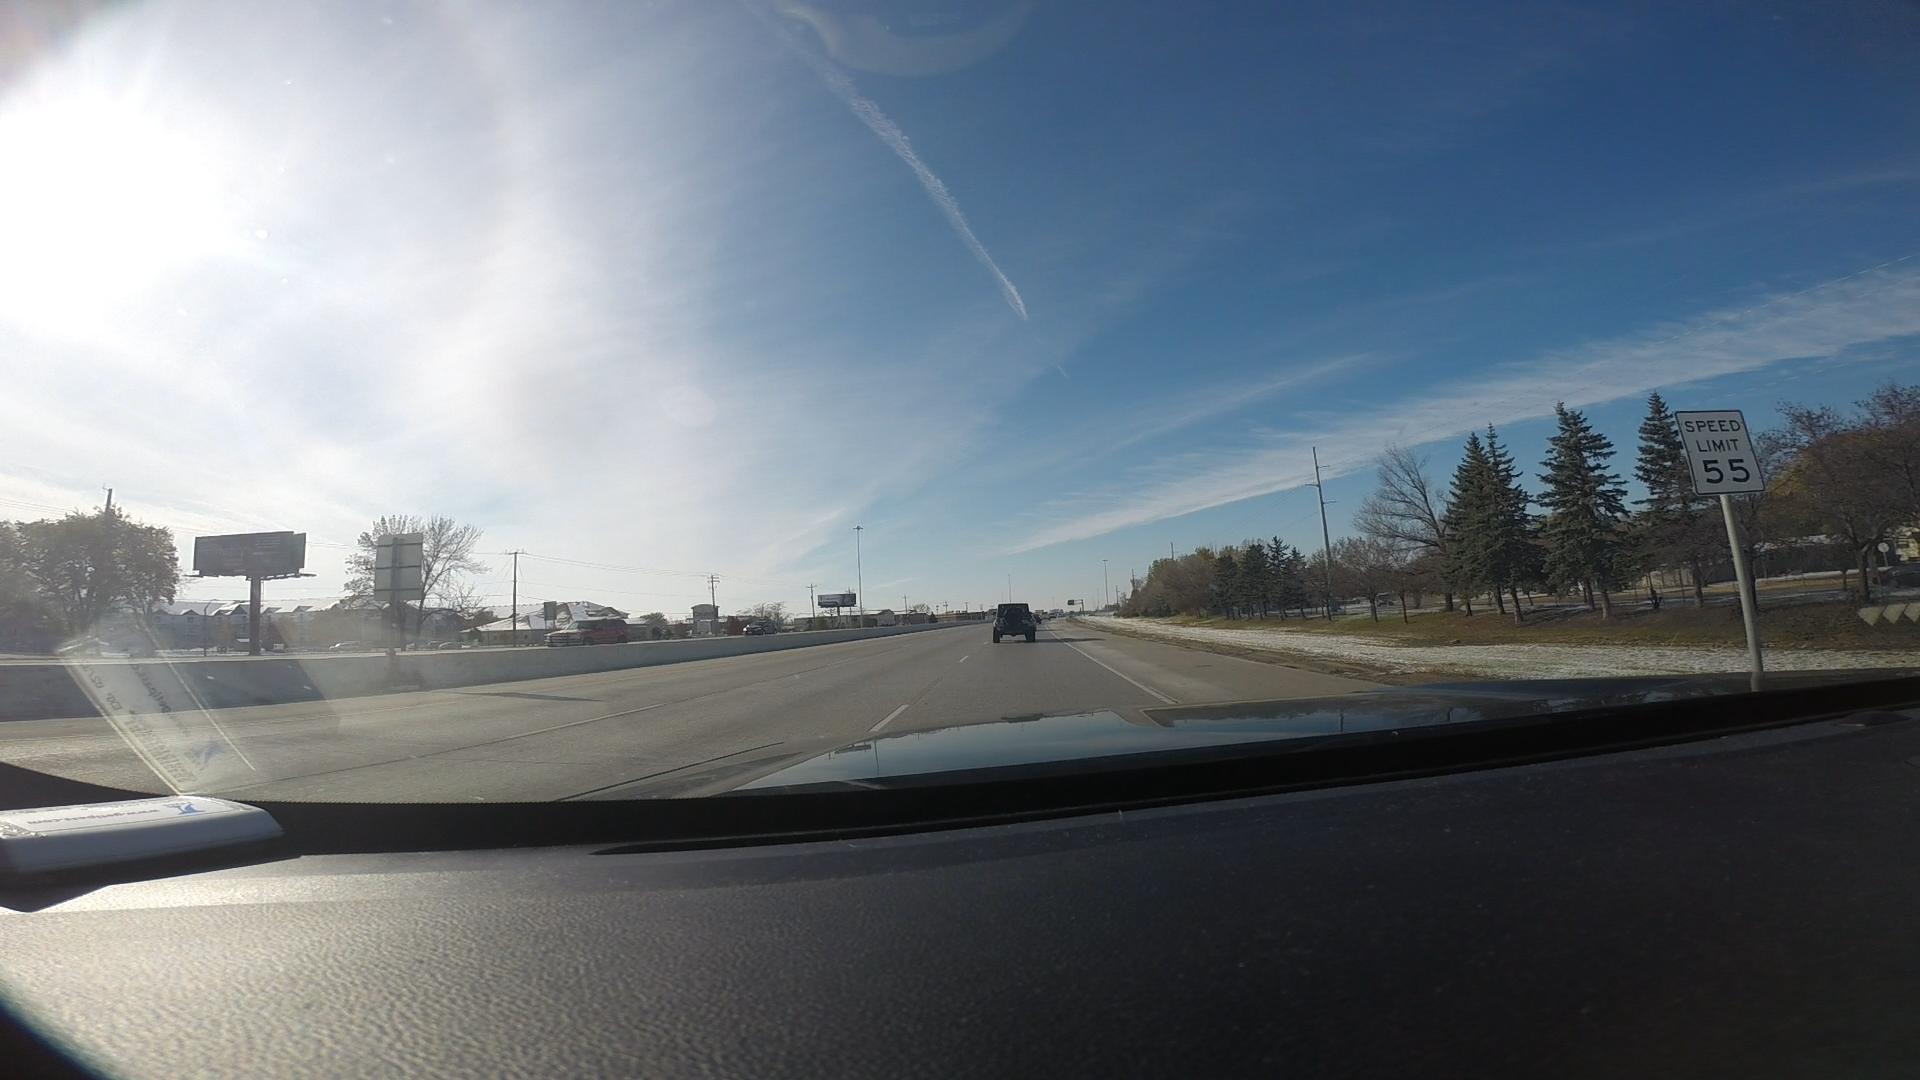
Speed limit sign label: mph55